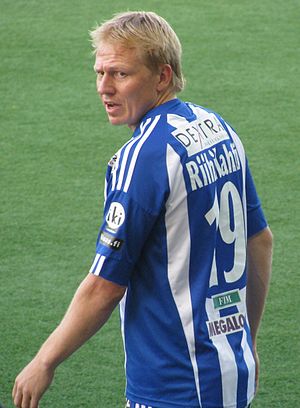
Aki Riihilahti
Aki Pasinpoika Riihilahti er en finsk tidligere fodboldspiller, der spillede hele 69 kampe for Finlands landshold.